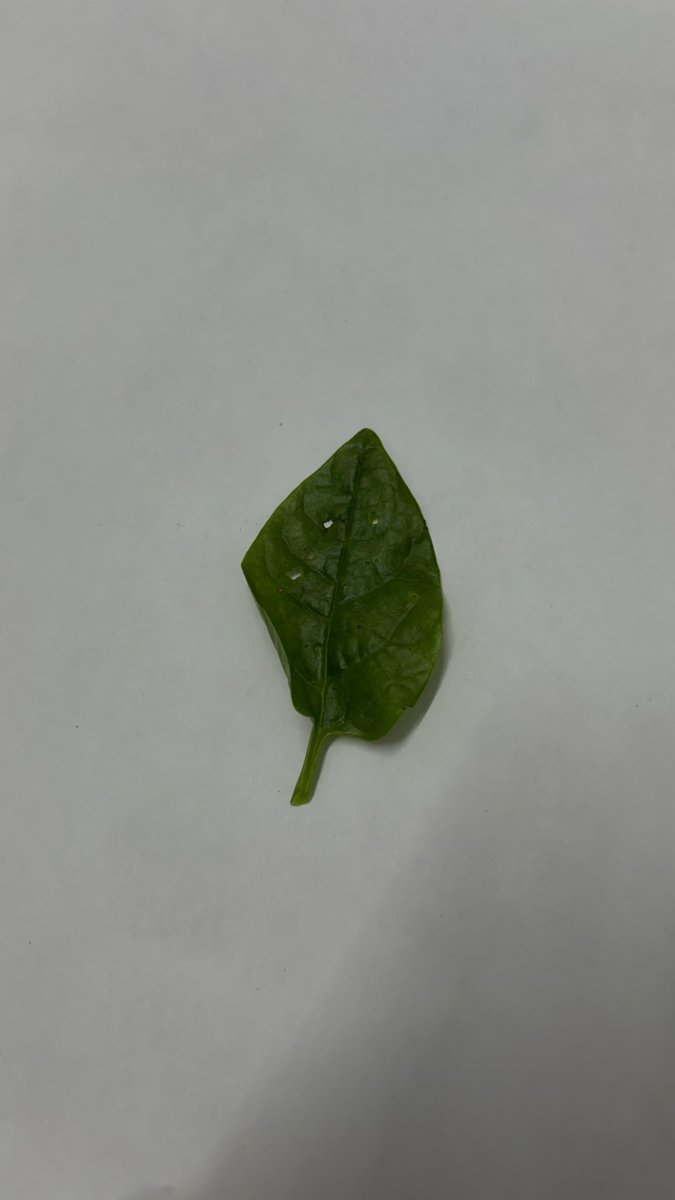
Label: Healthy-Leaf